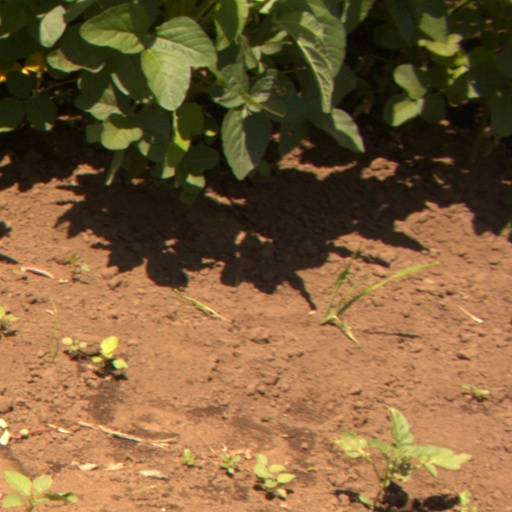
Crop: soybean